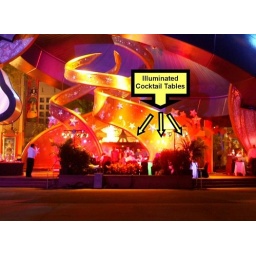
The tables are mostly obscured in this photo by the surrounding plants and shrubbery.